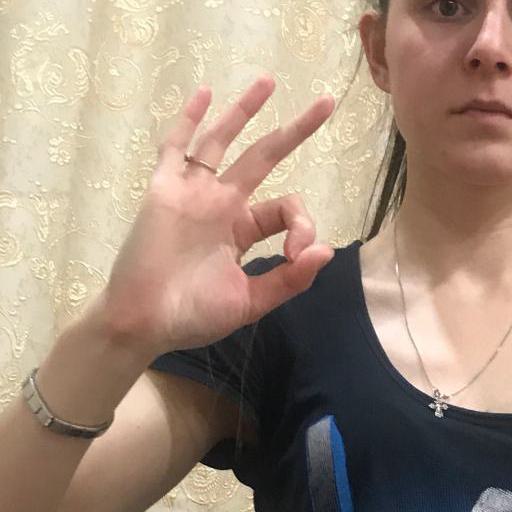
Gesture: ok